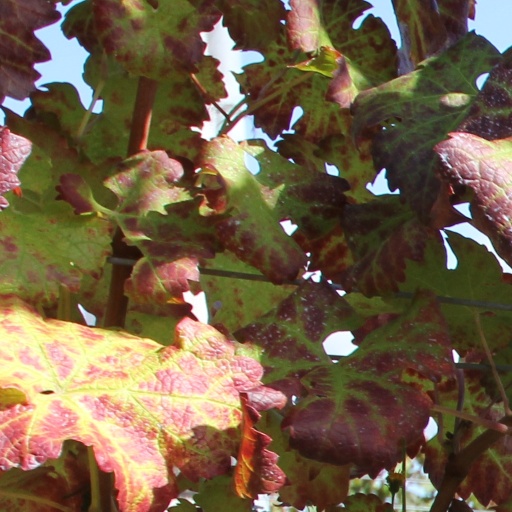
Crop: grape